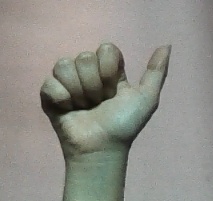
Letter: dhad